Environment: real
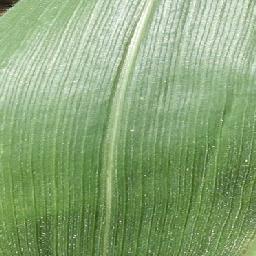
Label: healthy